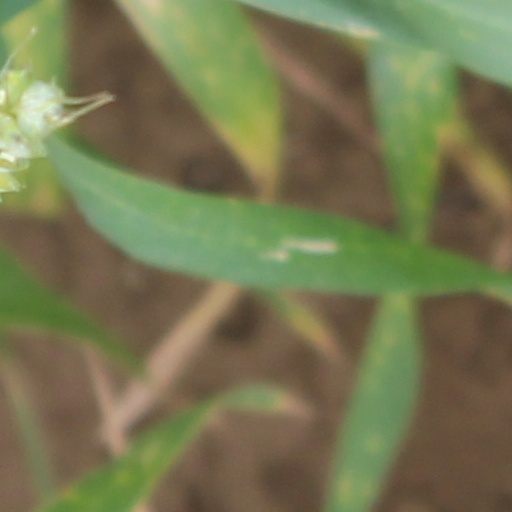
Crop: wheat